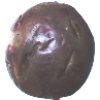
Label: passion_fruit